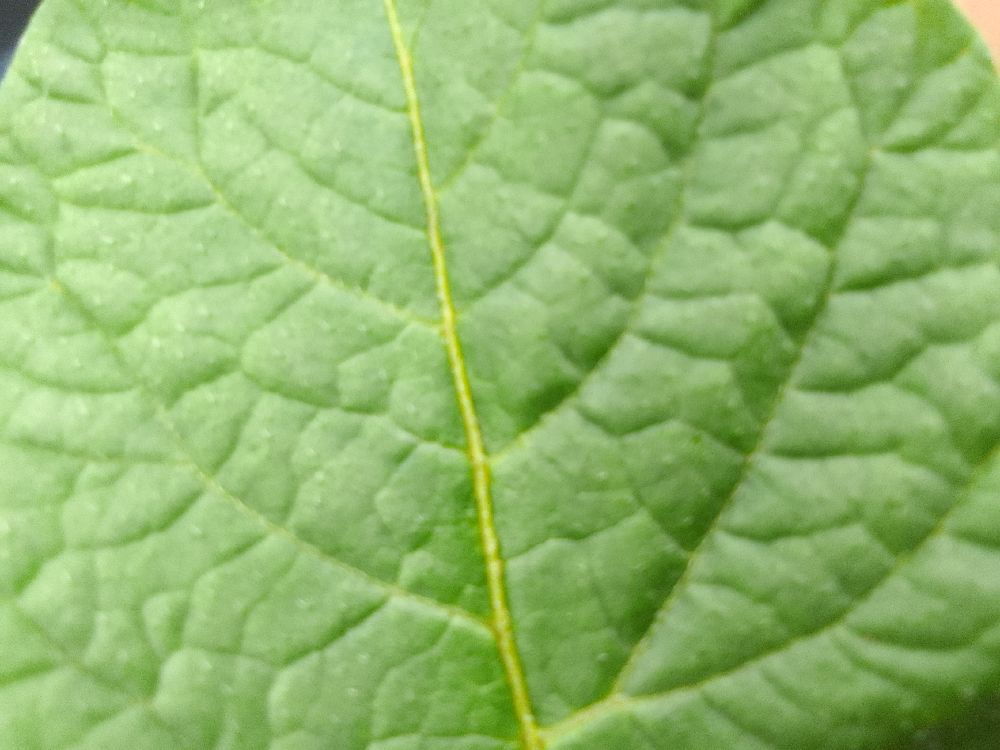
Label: Healthy